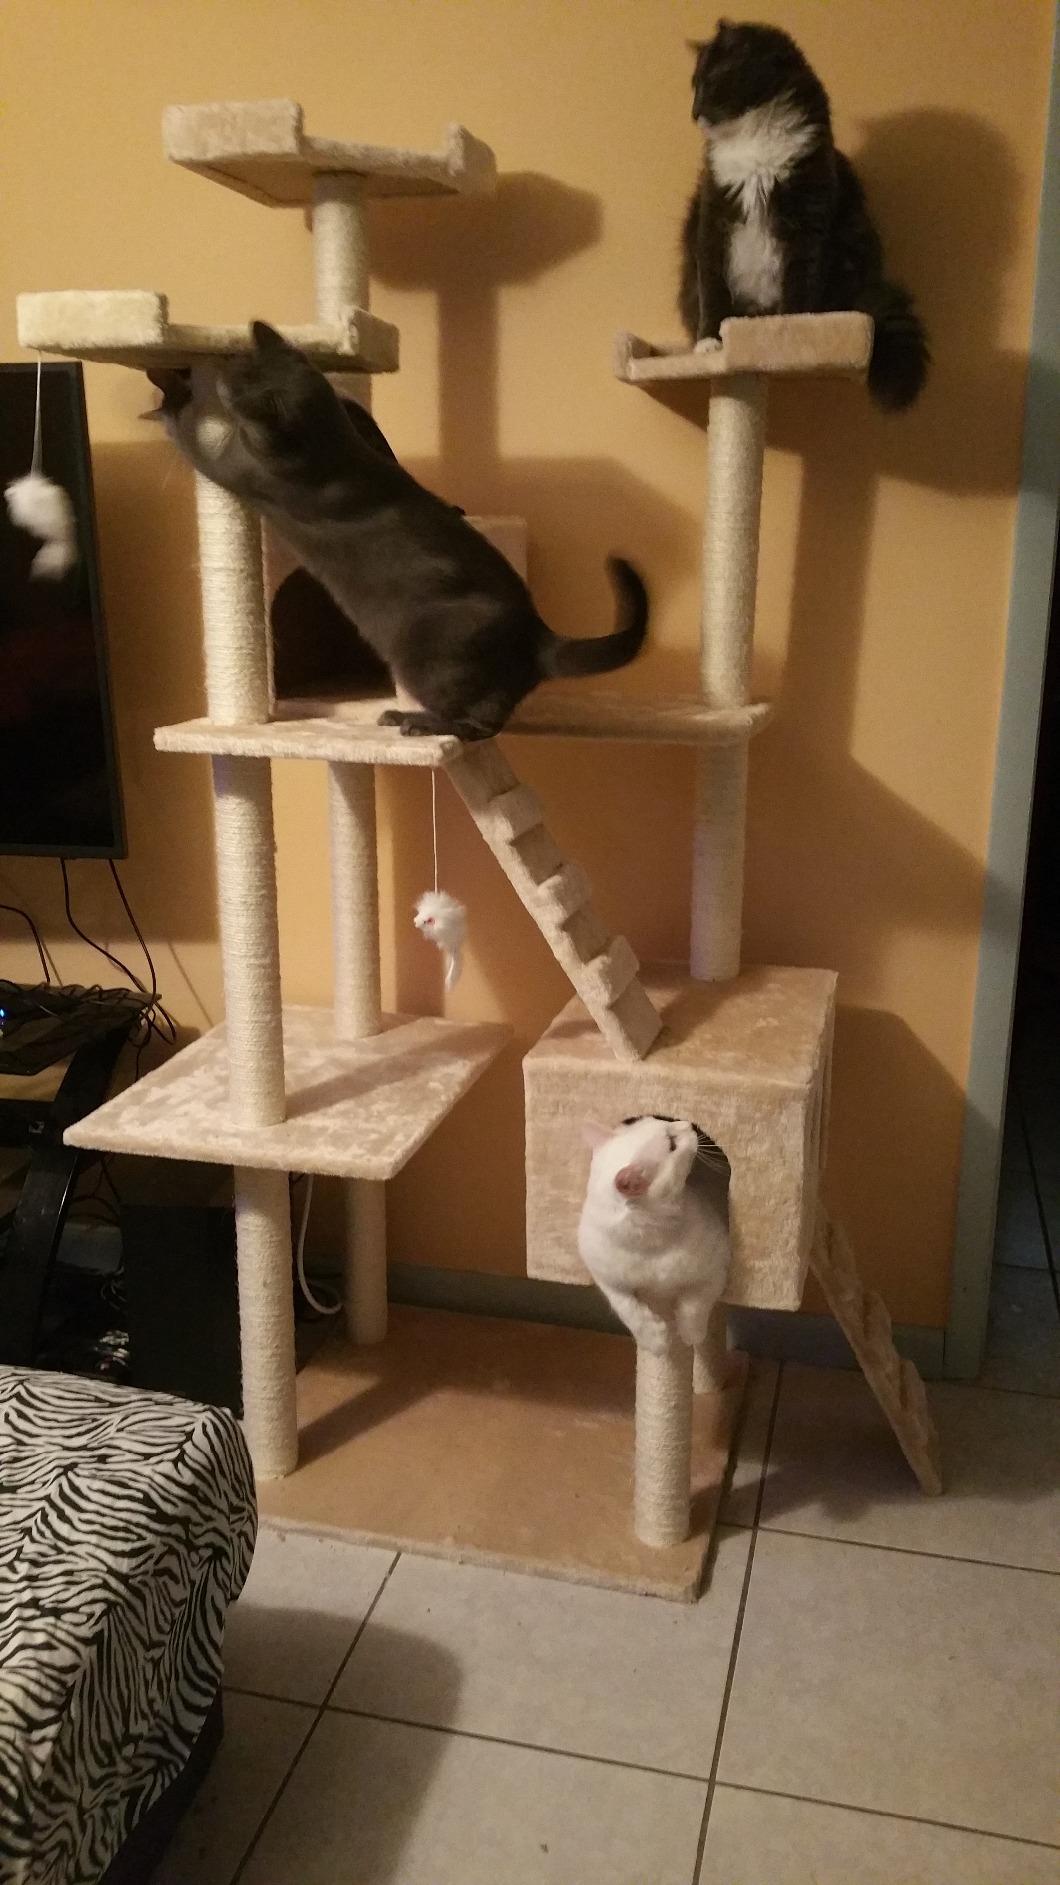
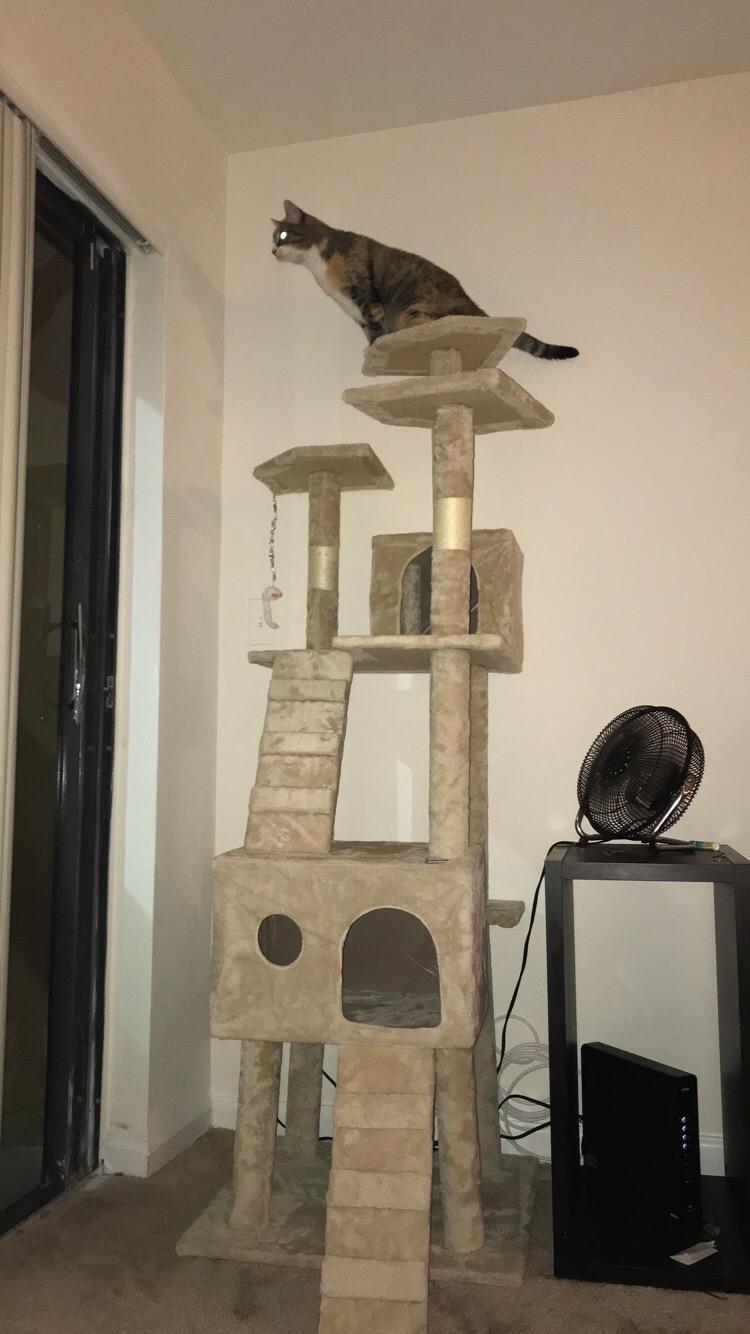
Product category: items_cat tree
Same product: yes